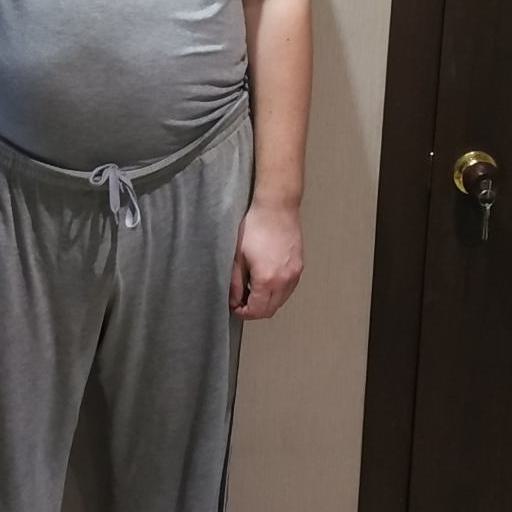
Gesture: no_gesture